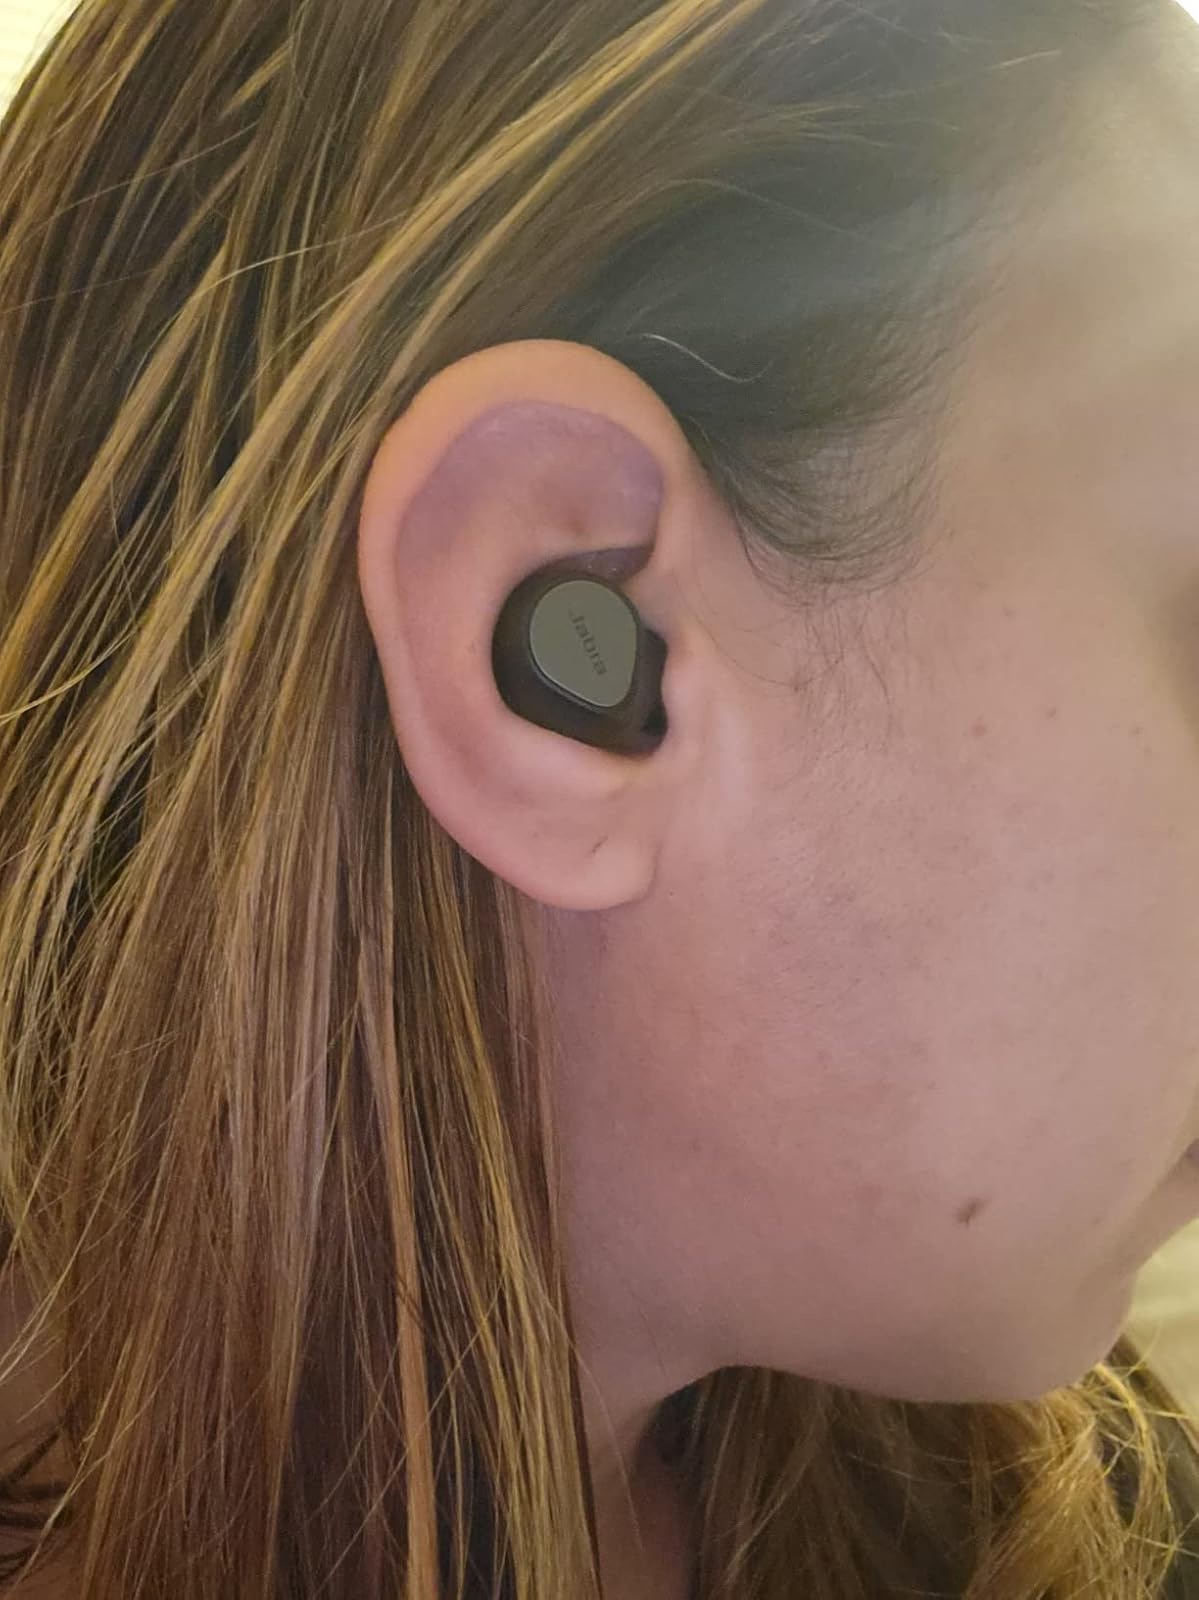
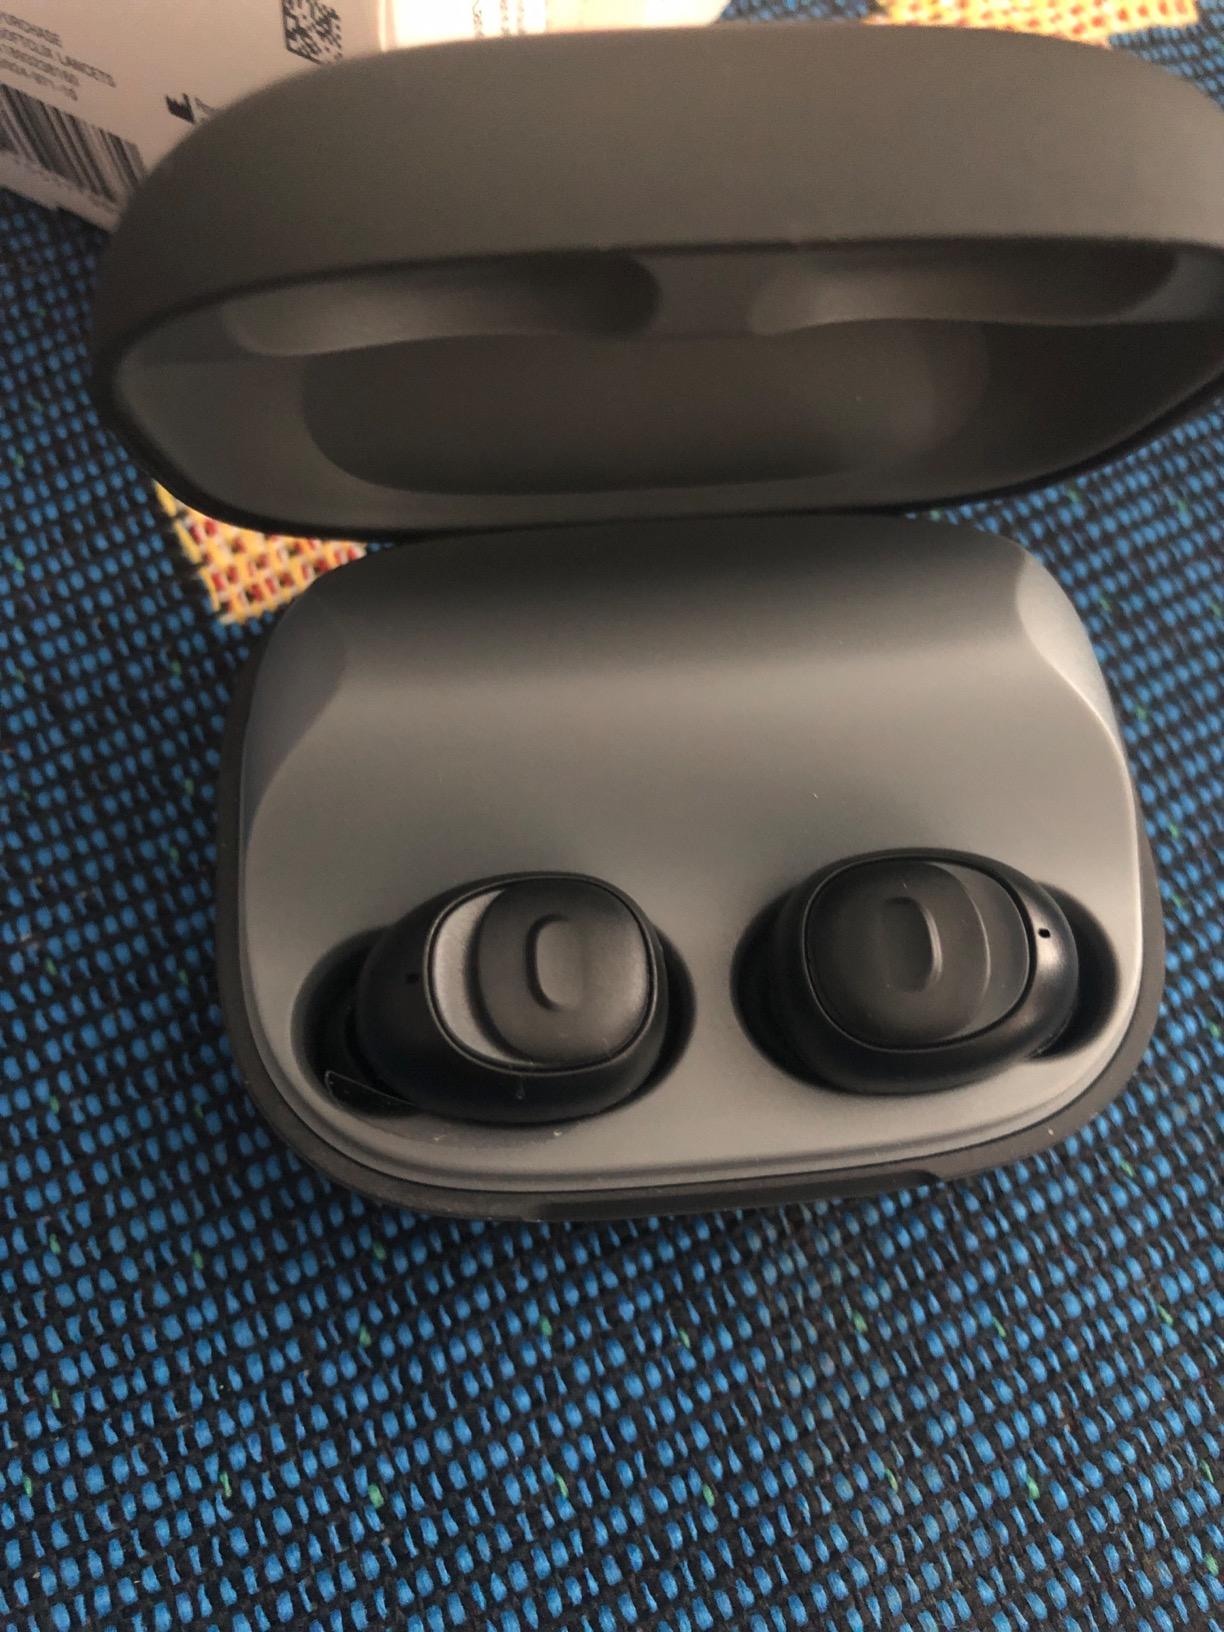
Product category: earbuds
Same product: no